Stan Albeck

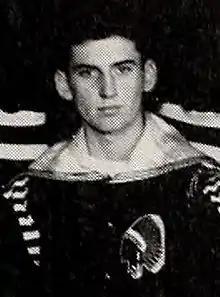
Albeck in 1952

Charles Stanley Albeck (May 17, 1931 – March 25, 2021) was an American professional basketball coach. Albeck coached for several teams in the American Basketball Association (ABA) and National Basketball Association (NBA), including the Denver Rockets, the San Diego Conquistadors (often subbing for an absent Wilt Chamberlain), the Cleveland Cavaliers, the San Antonio Spurs, the New Jersey Nets, and the Chicago Bulls.